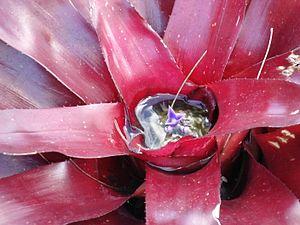
Les eaux temporaires désignent les lacs peu profonds, les étangs, les mares, les marais, les zones inondables, les cours d’eau qui ne contiennent de l’eau que pour une durée limitée et qui le reste du temps sont à sec. Les eaux temporaires peuvent être lotique ou lentique. La présence intermittente de l’eau et l’habitat aquatique éphémère qui en résulte distinguent les eaux temporaires des autres habitats aquatiques.